Kaijin Akashi

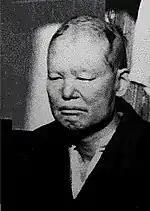
Kaijin Akashi late in life

Kaijin Akashi was the pen name of Shōtarō Noda (5 July 1901 – 9 June 1939), a Japanese poet whose writing was inspired by his diagnosis of leprosy and confinement to a leper colony.